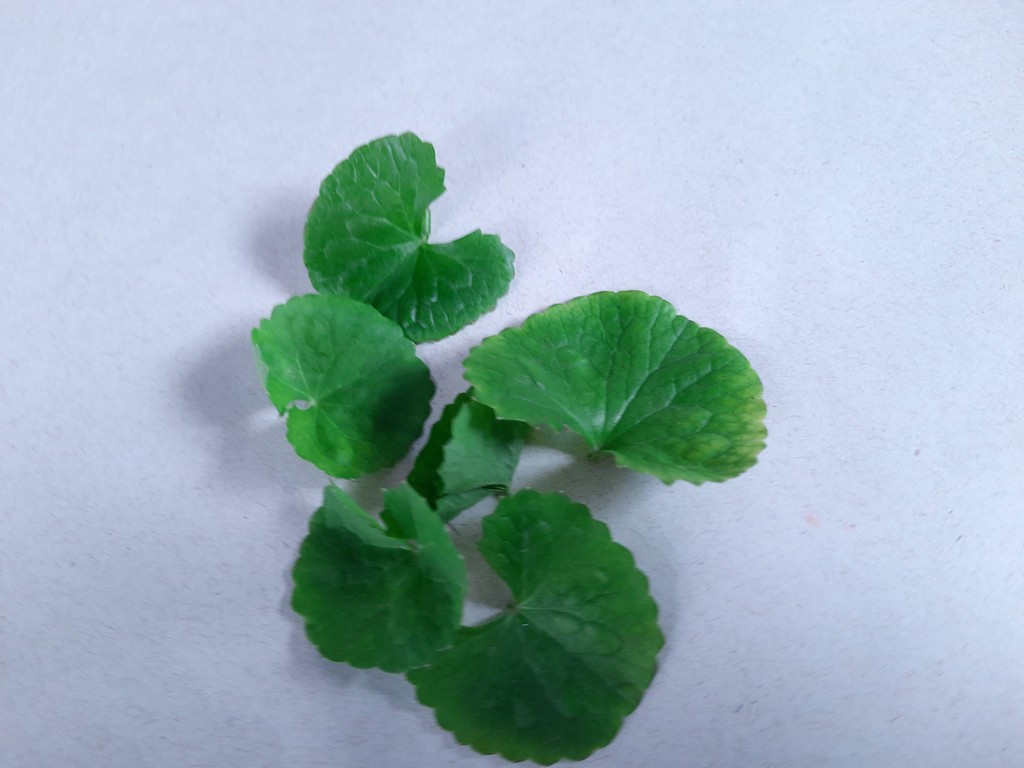
Label: Healthy